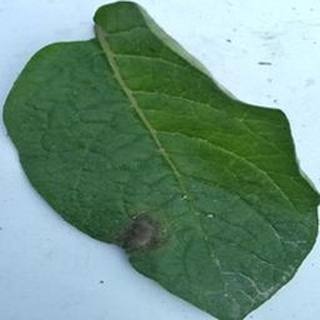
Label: potato_late_blight